Gago Coutinho

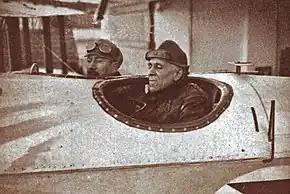
Gago Coutinho (right) and Sacadura Cabral (left) on board the "Lusitânia".

The Fairey IIIB seaplane named "Lusitânia" used by Gago Coutinho and Sacadura Cabral for their transatlantic flight did not have enough fuel capacity to make the entire trip unaided so various stops were made along the way and the aviators were shadowed by a support ship, "República". On the journey down the Brazilian coast a heavy rain storm caused the aircraft's engine to fail and the aviators were forced to ditch in the ocean. Realizing that something was wrong, the "República" sent out a distress signal asking other ships in the area to look out for the seaplane. After some time in the water, the aviators were found by a British freighter. The "Paris City" of the Reardon Smith Line, under Captain A.E. Tamlyn, en route from Cardiff to Rio, rescued Coutinho and Cabral; they completed their journey with a new aircraft. A commemorative painting of the rescue was made by the Portuguese painter and cartoonist José Stuart Carvalhais.